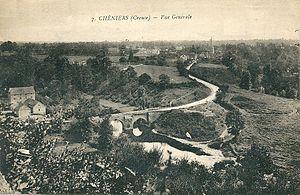
Chéniers (Creuse) - vue générale - vers 1920
Chéniers est une commune française située dans le département de la Creuse en région Nouvelle-Aquitaine.